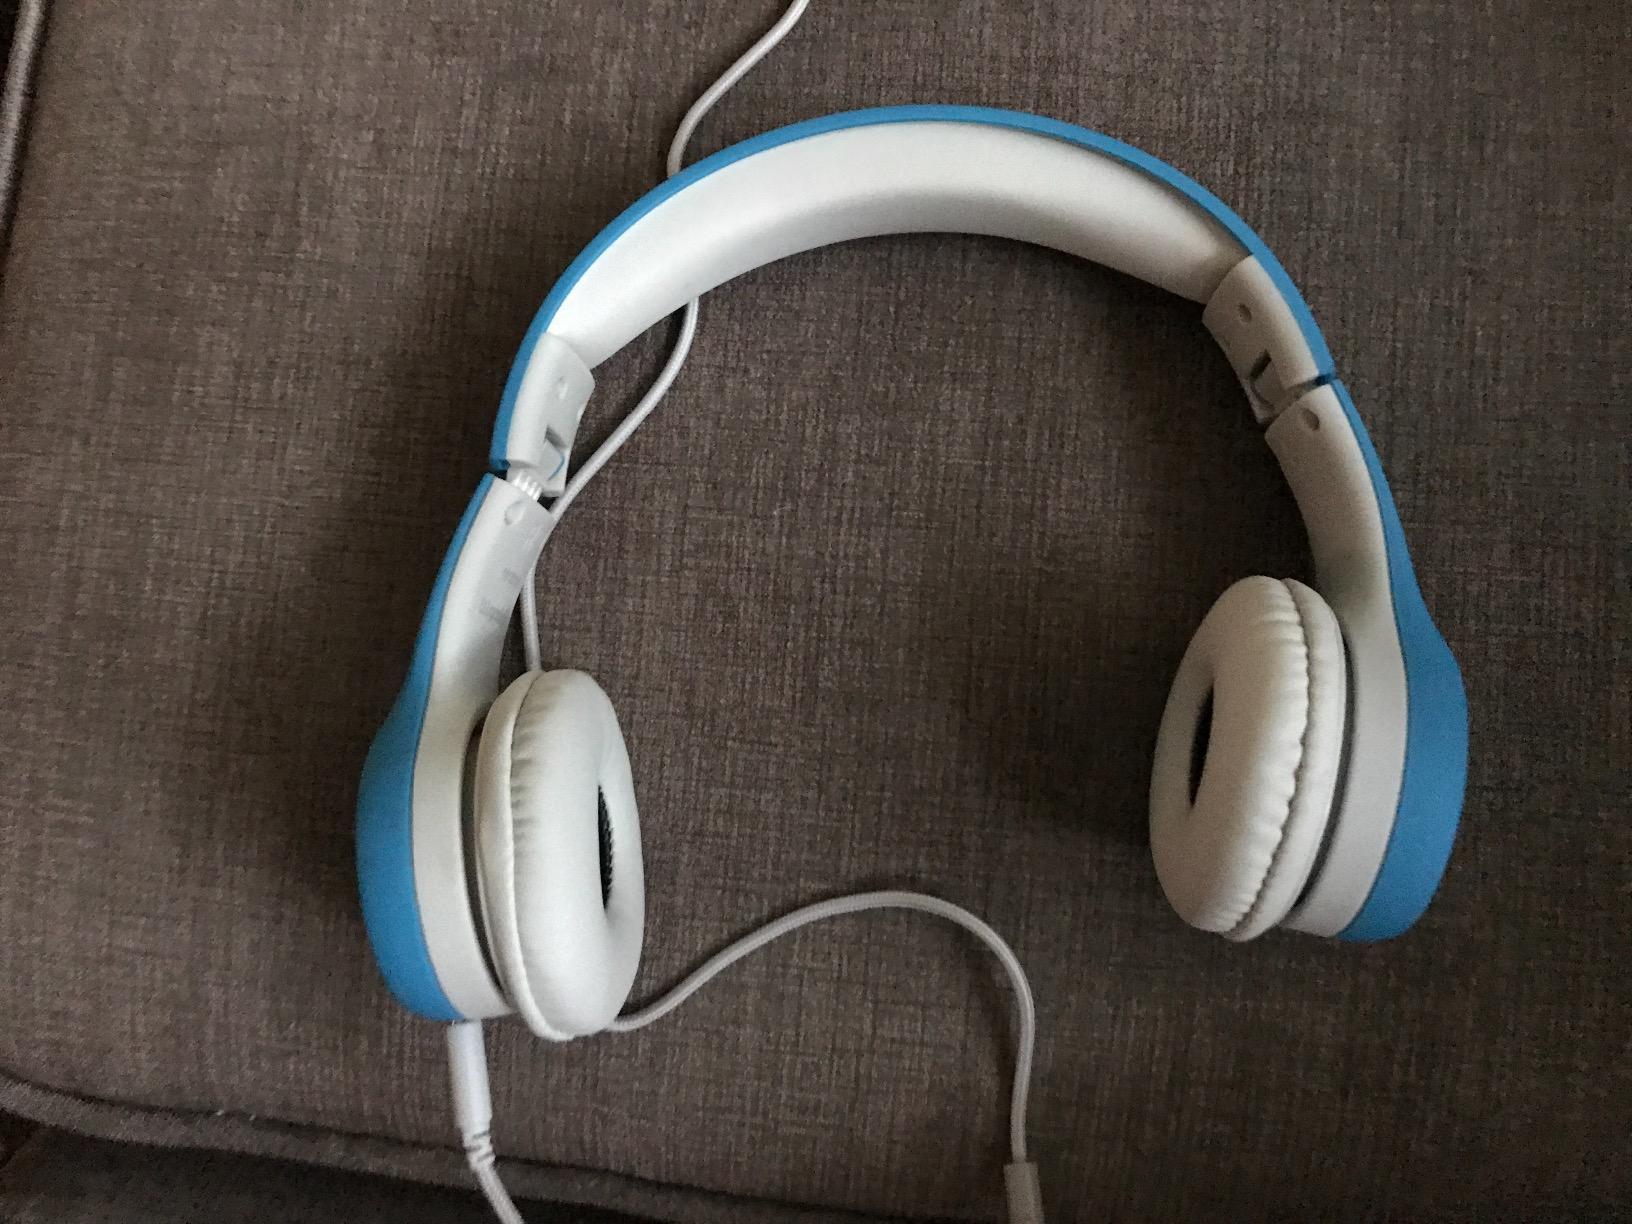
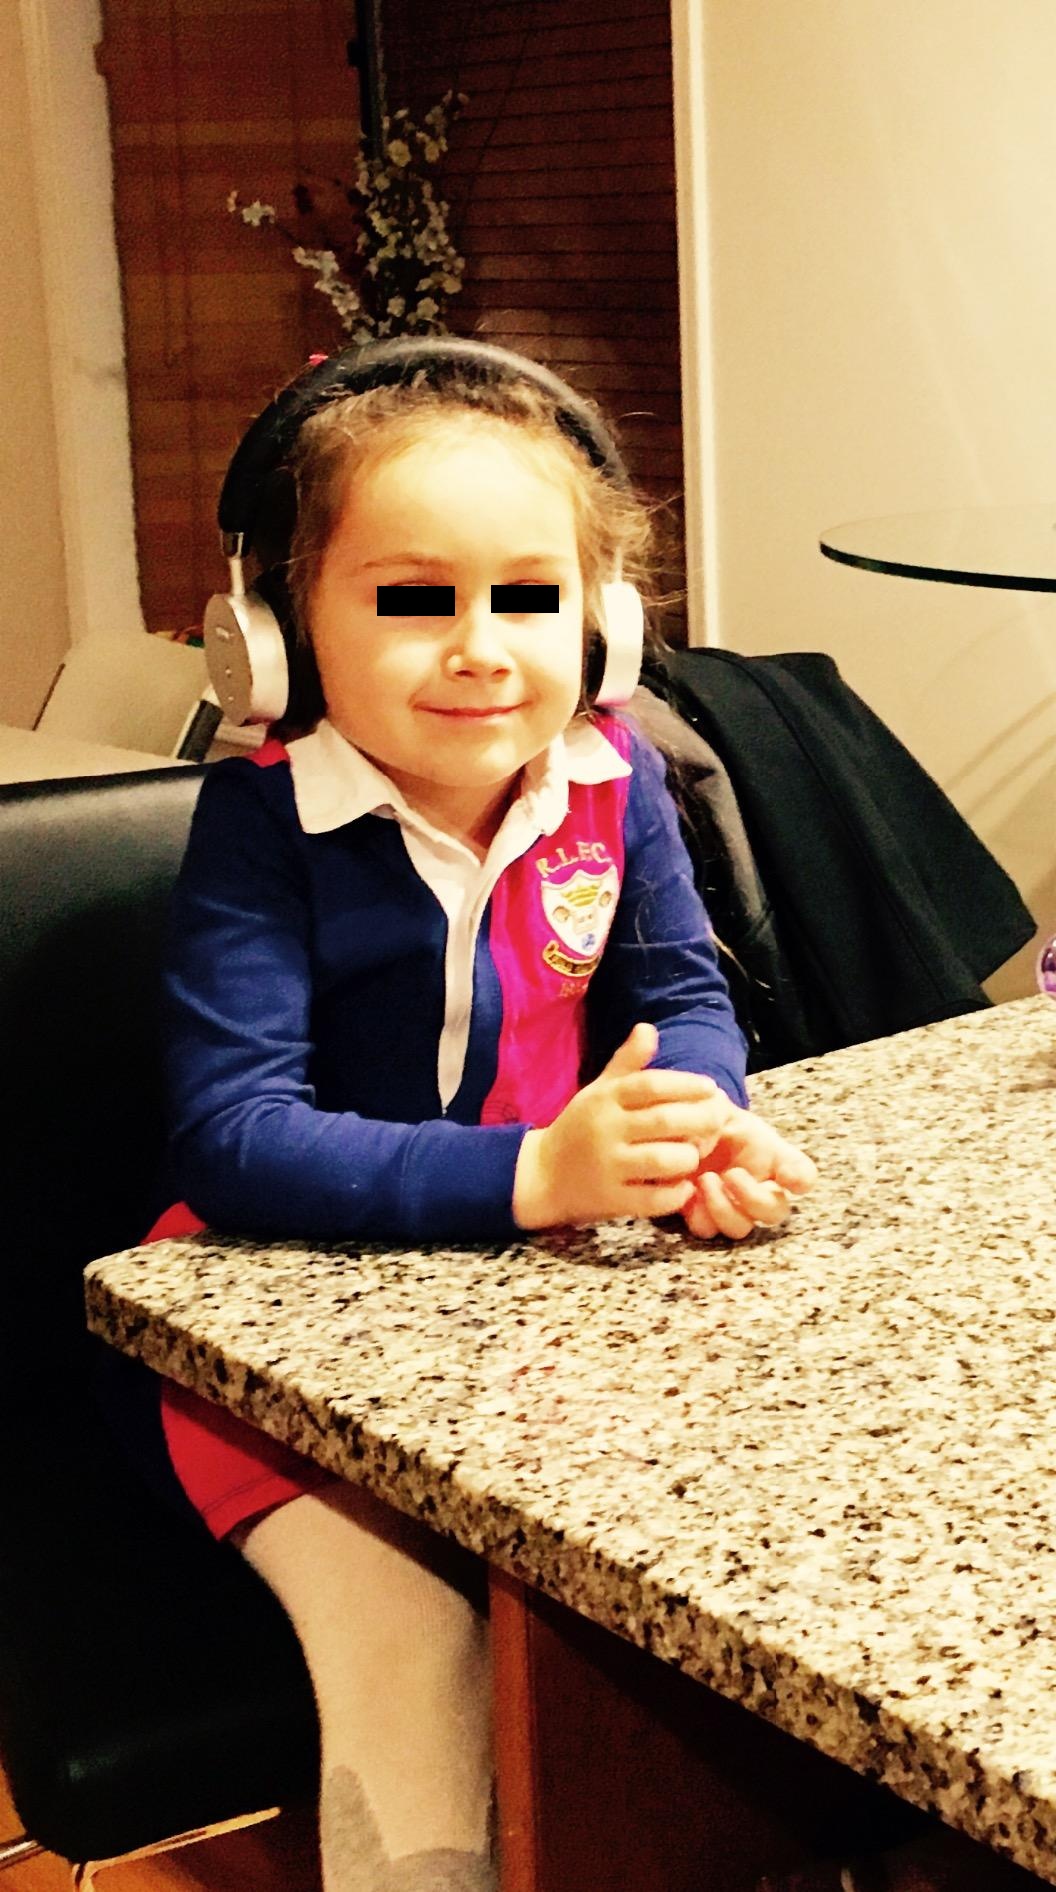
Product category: headphones
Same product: no